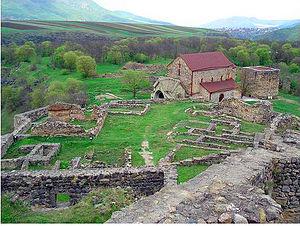
Dmanissi est un village situé à environ 90 km au sud-ouest de la capitale Tbilissi, dans la vallée de la rivière Mashavera, dans la région de Basse Kartlie, en Géorgie. Il abrite un site préhistorique important, inscrit sur la liste indicative du patrimoine mondial de l'UNESCO, où furent découverts des fossiles d'Homo georgicus. Le village est aussi le centre de la municipalité de Dmanissi.
La Basse Kartlie est une région administrative qui appartient à la province historique de Kartlie, située au sud-est de la Géorgie, dans le Caucase.